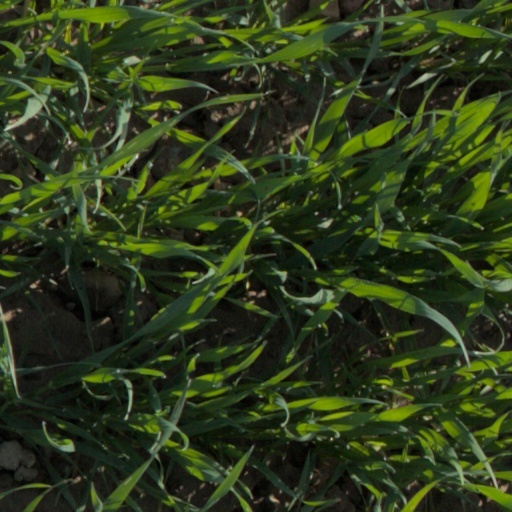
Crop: wheat